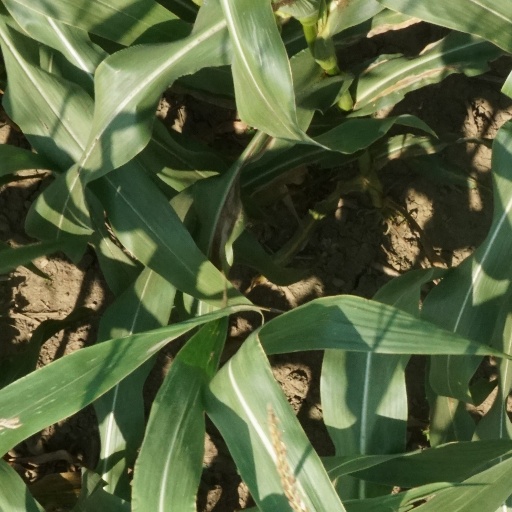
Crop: maize; corn